Tokushima Prefectural Buried Cultural Properties Research Centre

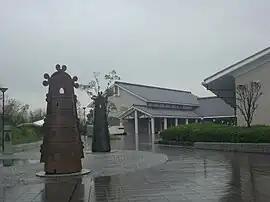

opened in Itano, Tokushima Prefecture, Japan, in 1995. The collection includes a dōtaku excavated in Yano, Tokushima City which has been designated an Important Cultural Property. Publications include an Annual Bulletin (since 1989) and Research Reports (No.84 in 2014).